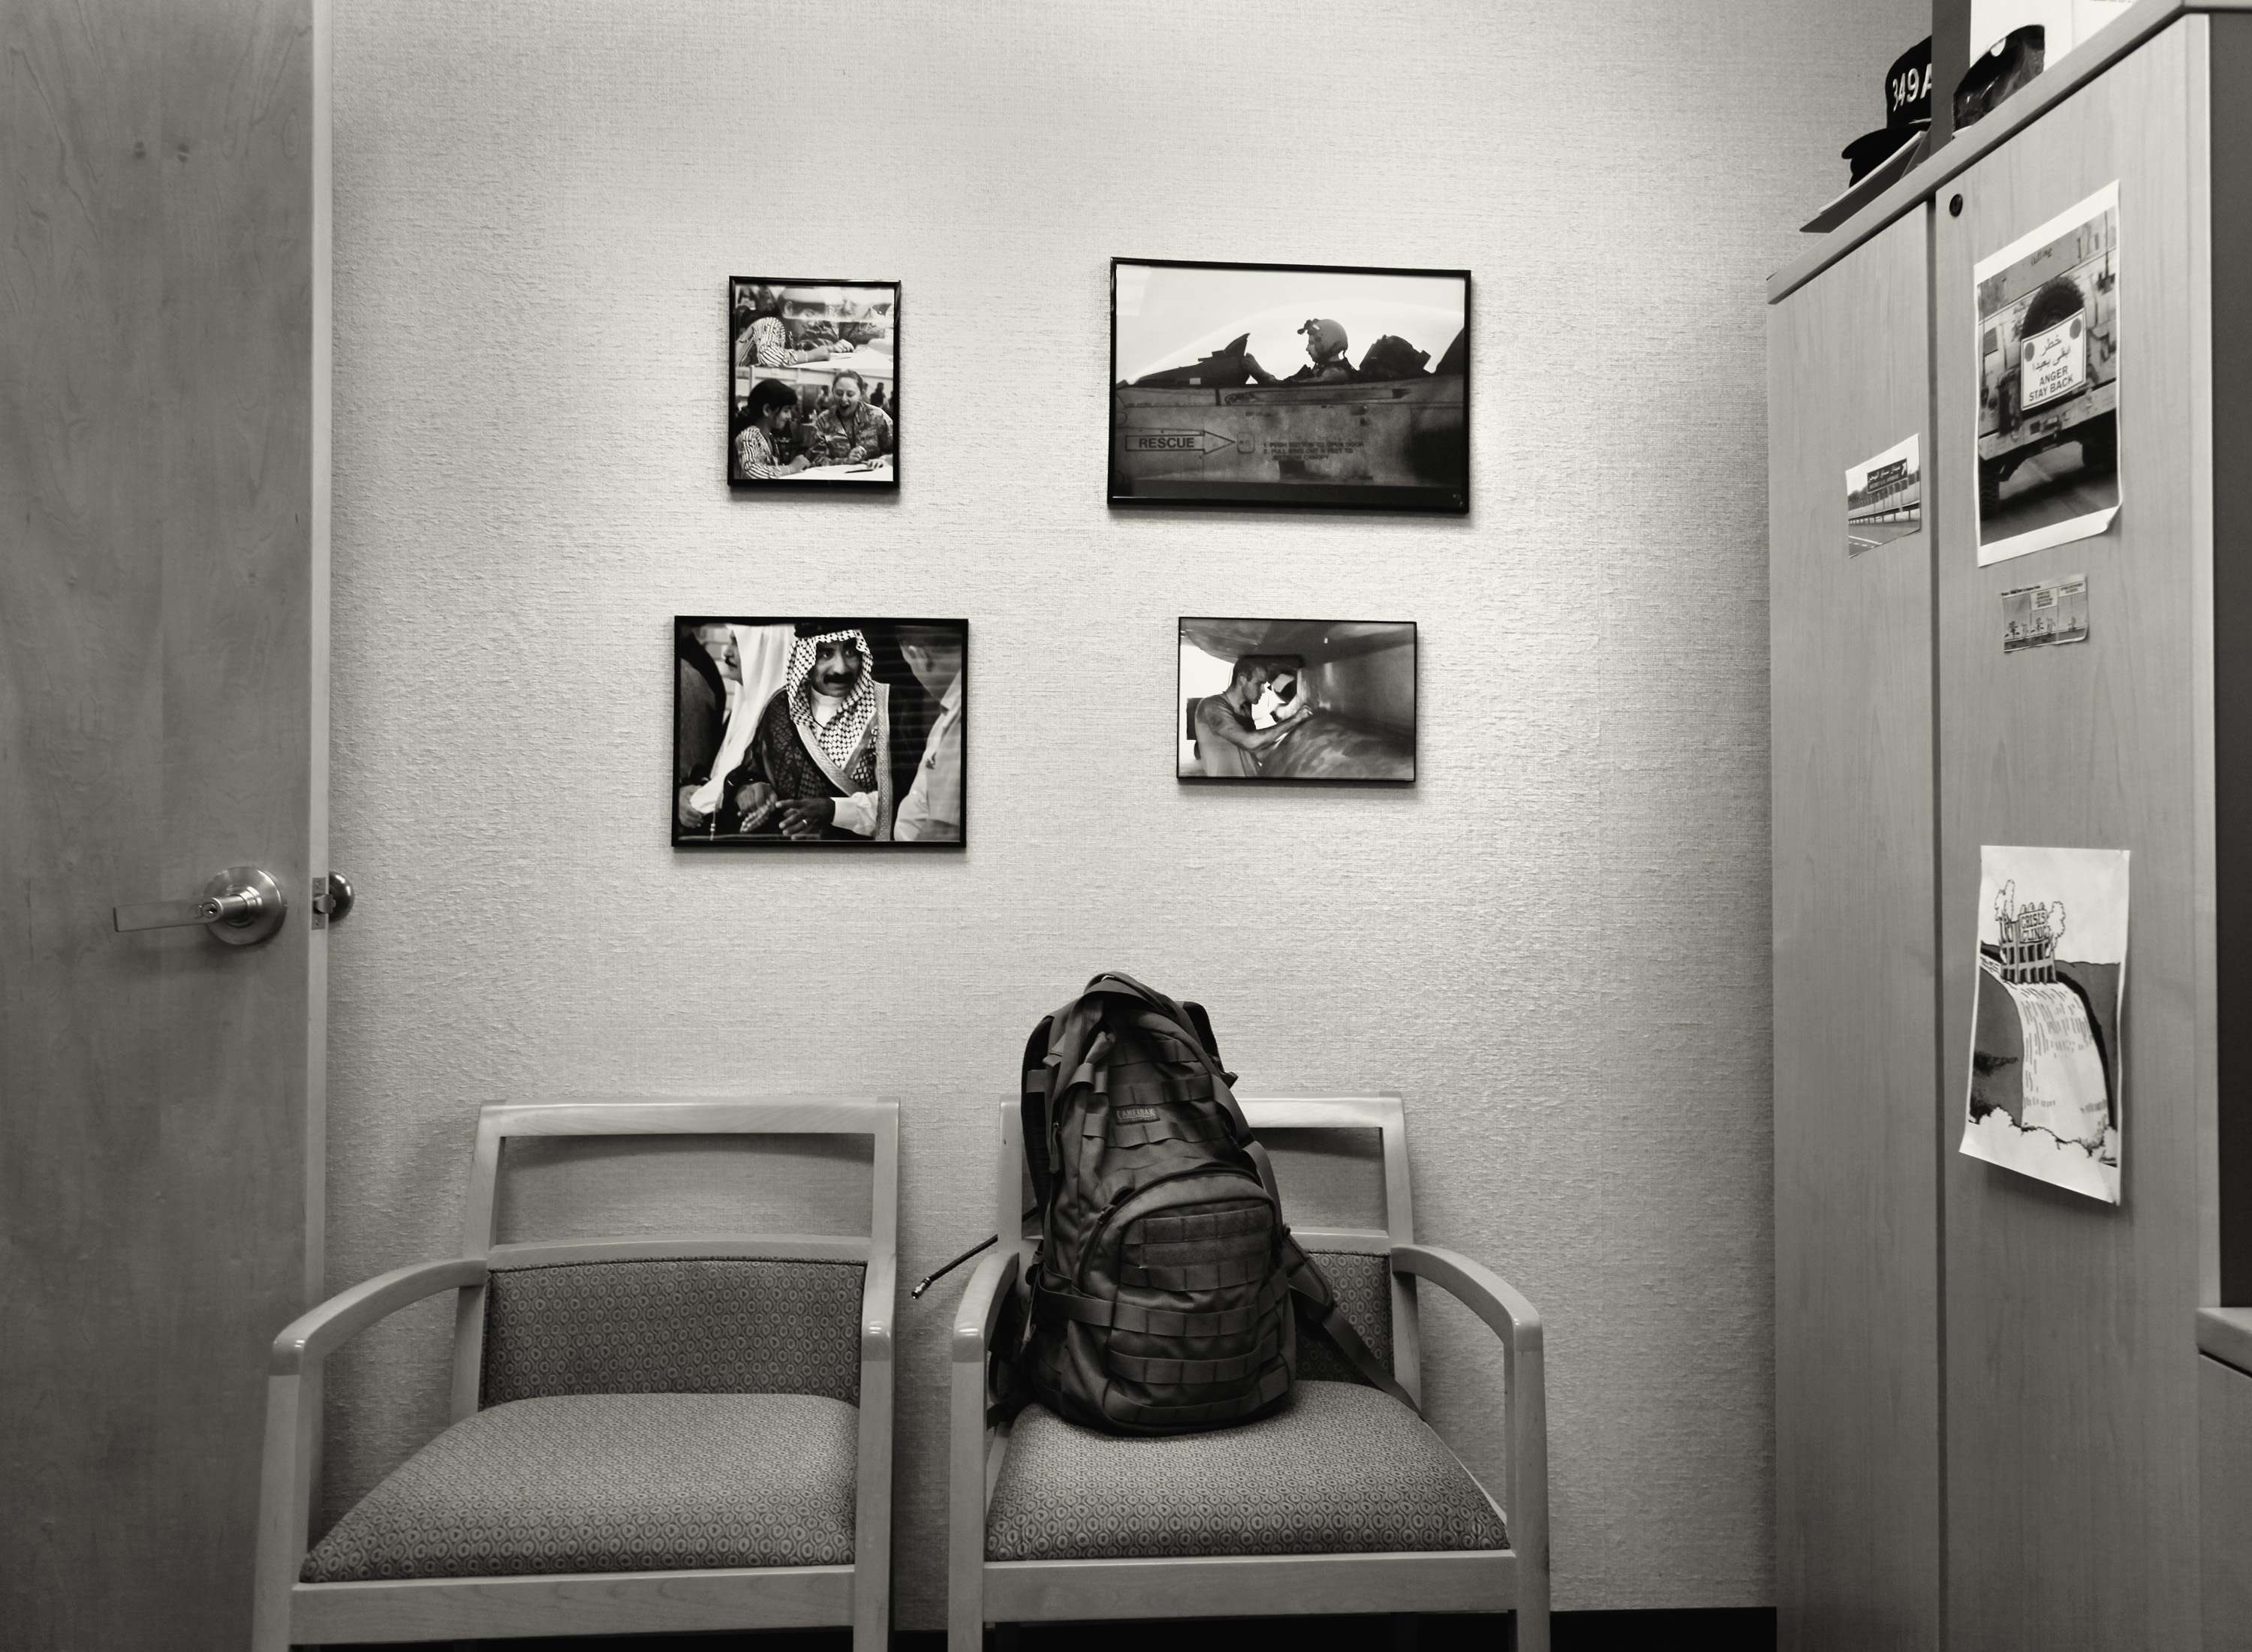
black and white, white, home, wall, black, room, monochrome, interior design, design, modern art, monochrome photography